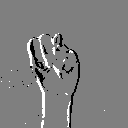
ASL letter: n